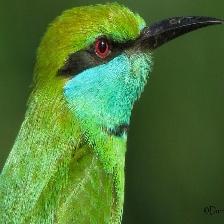
Species: ASIAN GREEN BEE EATER
Scientific name: MEROPS ORIENTALIS
ImageNet parent category: bee_eater